2010 Football League Two play-off final

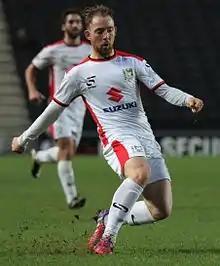
Danny Green "(pictured in 2015)" scored Dagenham's second goal in the final.

This was Rotherham United's third appearance in the play-offs. They had suffered relegation to the fourth tier of English football when they lost to Swansea City in the semi-finals of the 1988 Football League play-offs, and lost to Leyton Orient in a penalty shootout in the semi-finals of the 1999 play-off. Rotherham had been relegated from League One in the 2006–07 season and had been given a series of points deductions for entering administration on two separate occasions between 2006 and 2008. Dagenham were promoted from non-League football for the first time in their history when they finished top of the 2006–07 Football Conference, and had played in League Two since. They had not participated in the Football League play-offs before, although had played in the 2003 Football Conference play-off final at the Britannia Stadium in Stoke-on-Trent where they lost 3–2 to Doncaster Rovers. Rotherham had won both games between the sides during the regular season with a 2–0 victory at the Don Valley Stadium in February 2010 and a 1–0 win at Victoria Road the following month.